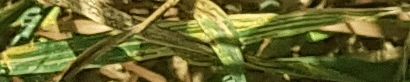
Label: Wheat___Yellow_Rust